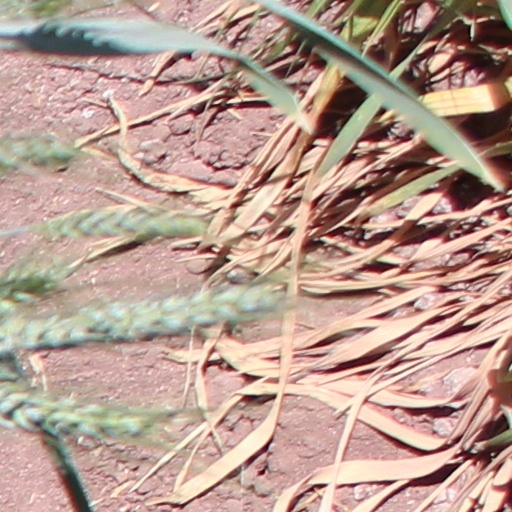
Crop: wheat